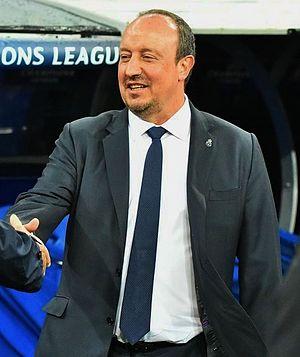
Rafael Benítez Maudes, né le 16 avril 1960 à Madrid, est un footballeur espagnol, qui jouait au poste de libéro devenu, très jeune, entraîneur.